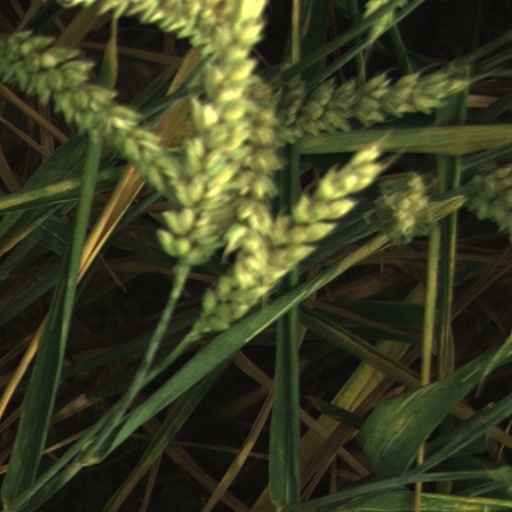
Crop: wheat